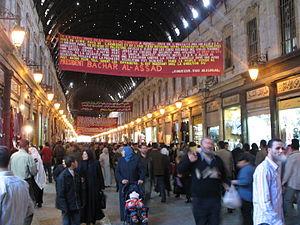
Le marché couvert à Damas
Damas est une ville et la capitale de la Syrie. Elle a plusieurs noms en arabe : le Cham, la ville du Jasmin.